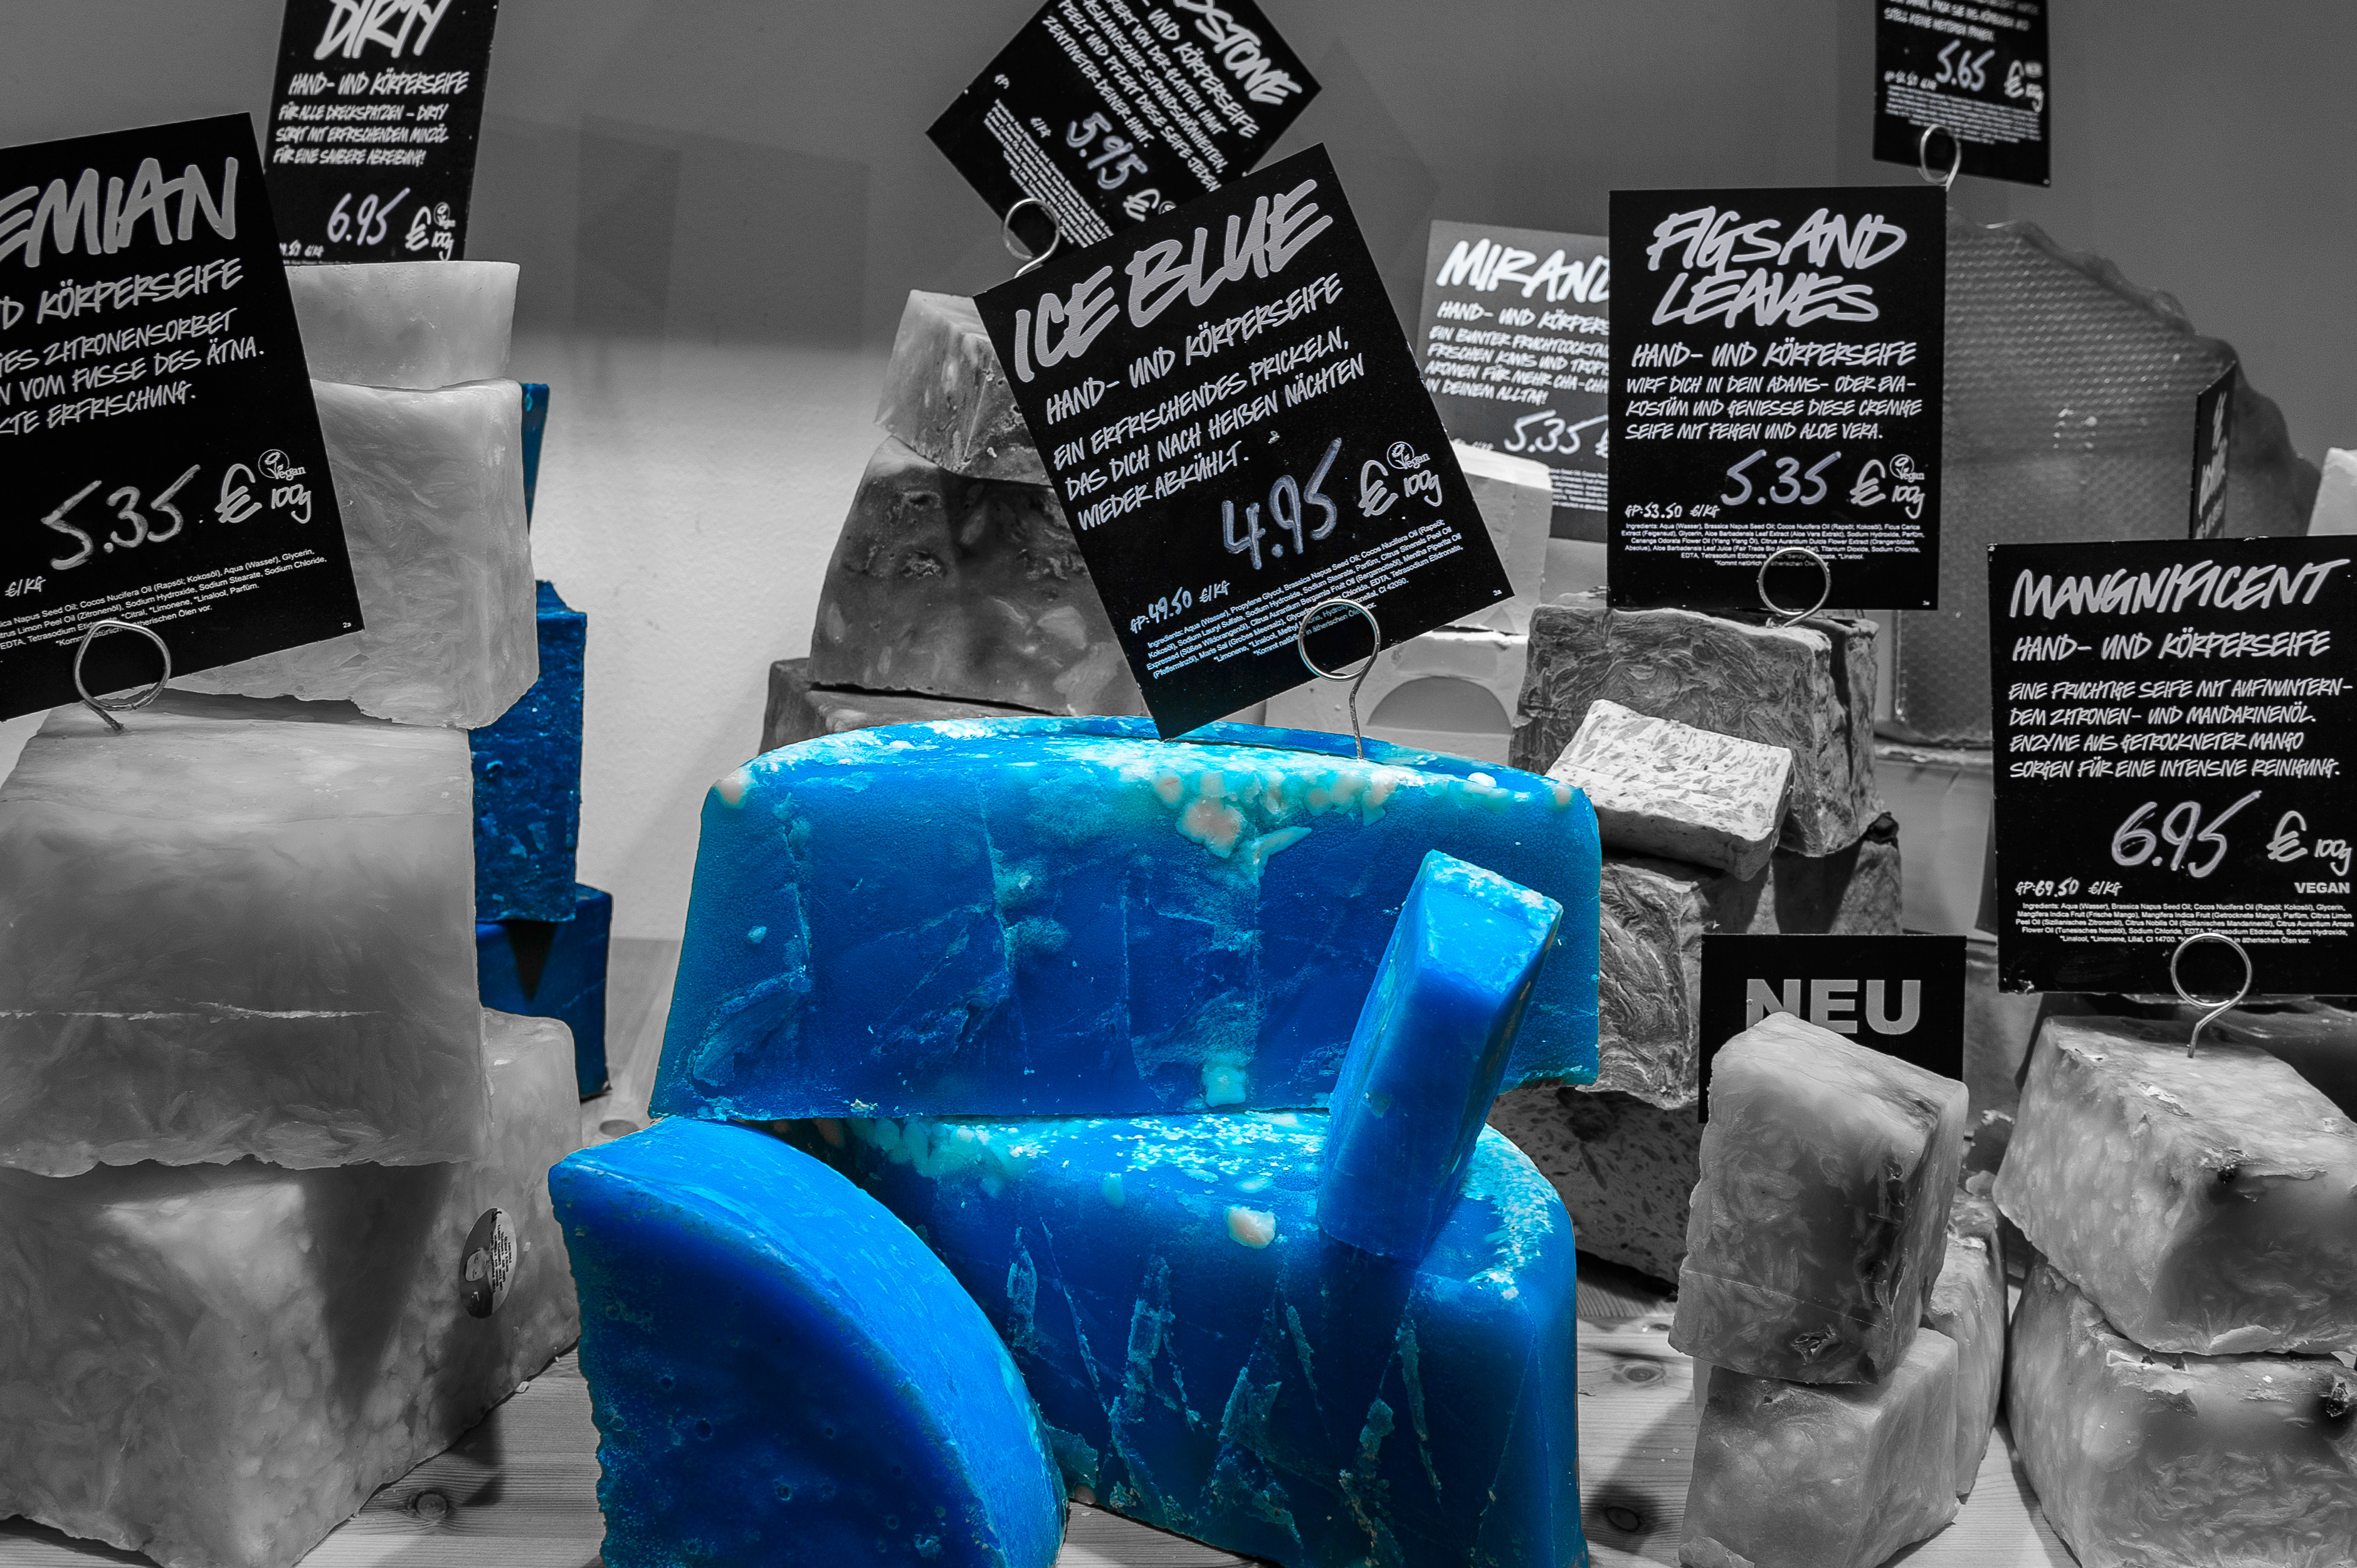
abstract, color, blue, nikon, art, soap, nikond4, d4